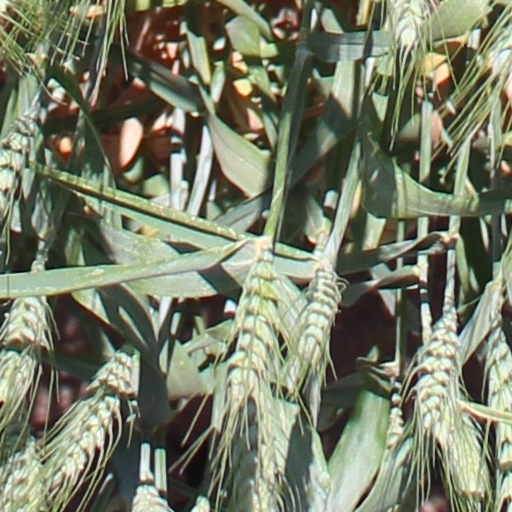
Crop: wheat